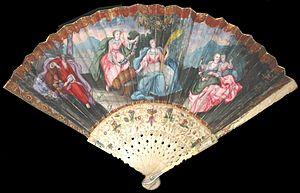
Eventail (France
L'éventail est un objet utilisé pour induire un courant d'air dans le but de se rafraîchir ou d’attiser les braises d’un foyer.